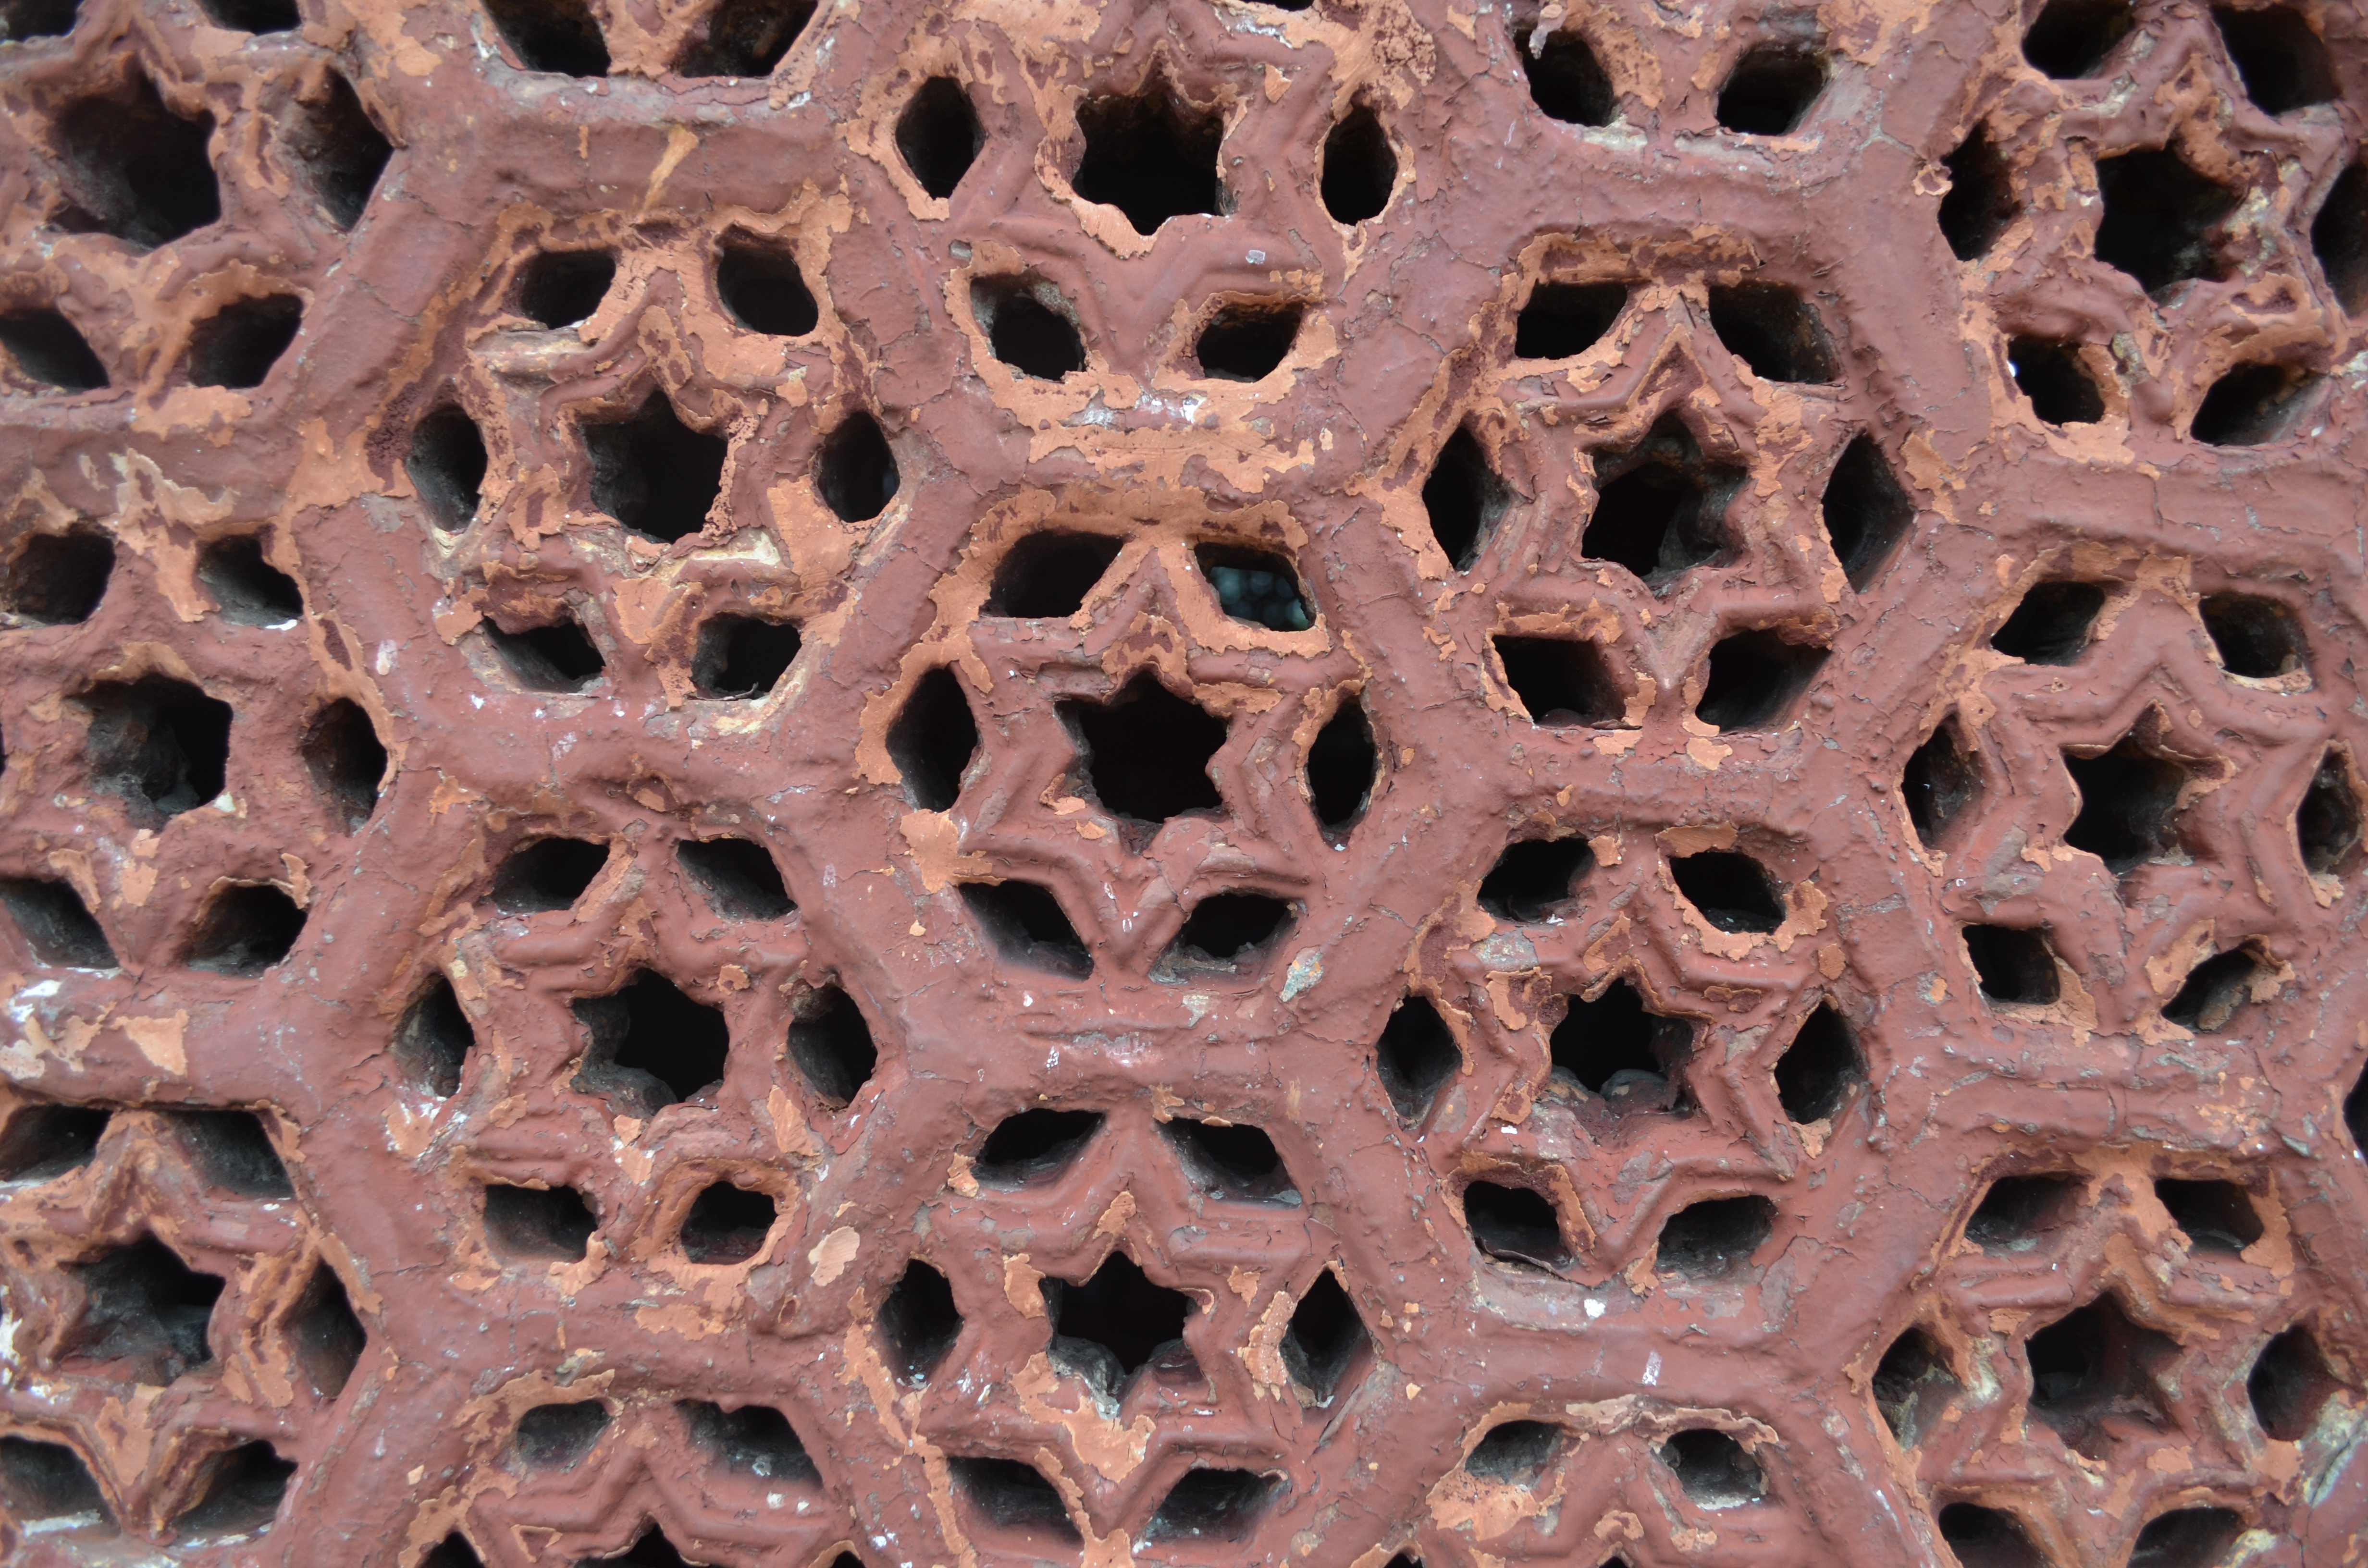
structure, texture, building, travel, pattern, asia, ancient, tourism, brick, material, brick wall, places, art, design, bricks, culture, islam, famous, historical, carving, traditional, mughal, muslim, pakistan, stone carving, punjab, ancient history, lahore, shalamar garden